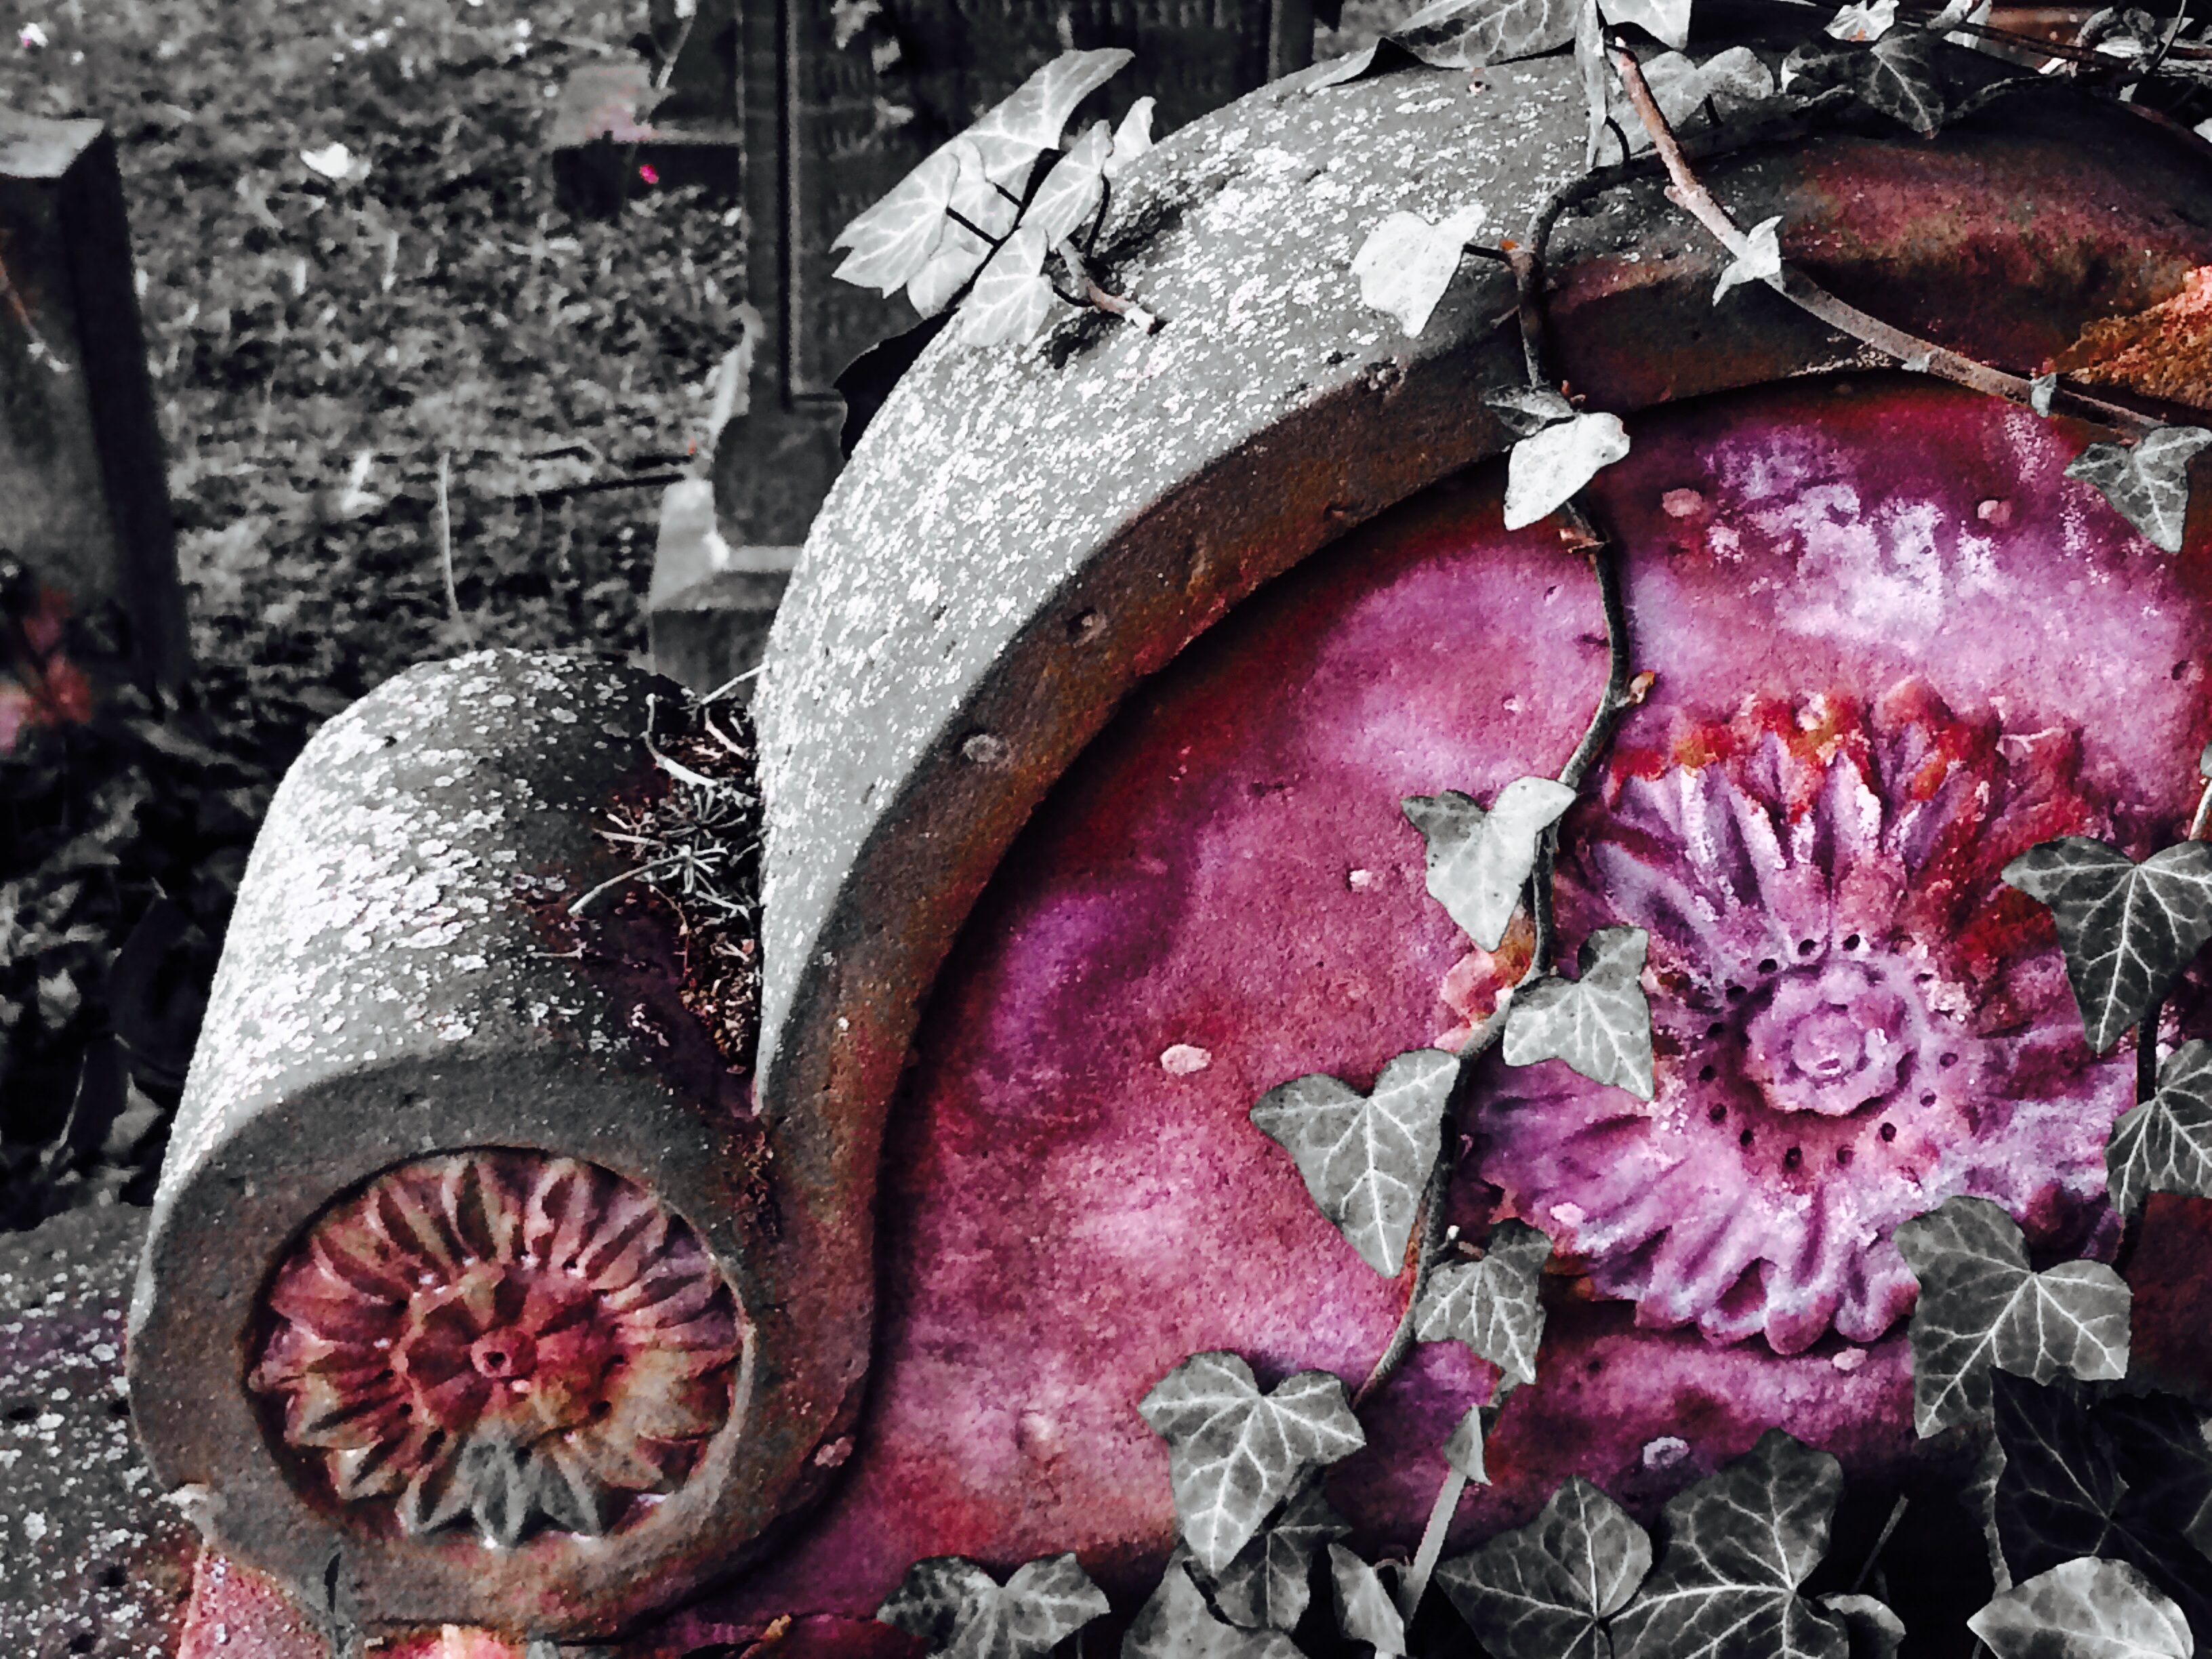
flower, stone, color, peaceful, rest, cemetery, tombstone, death, pray, grave, memorial, art, tomb, die, graves, past, mourning, last calm, seelig